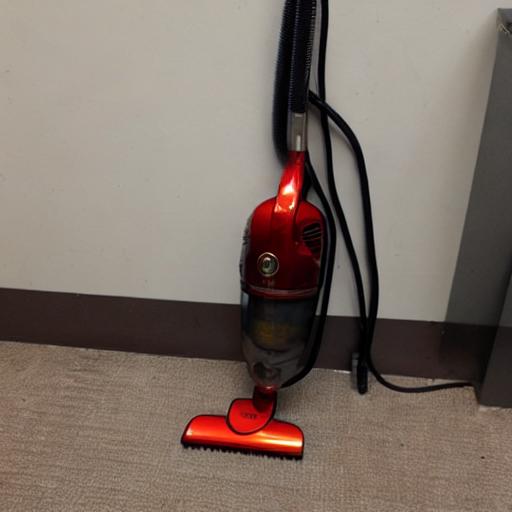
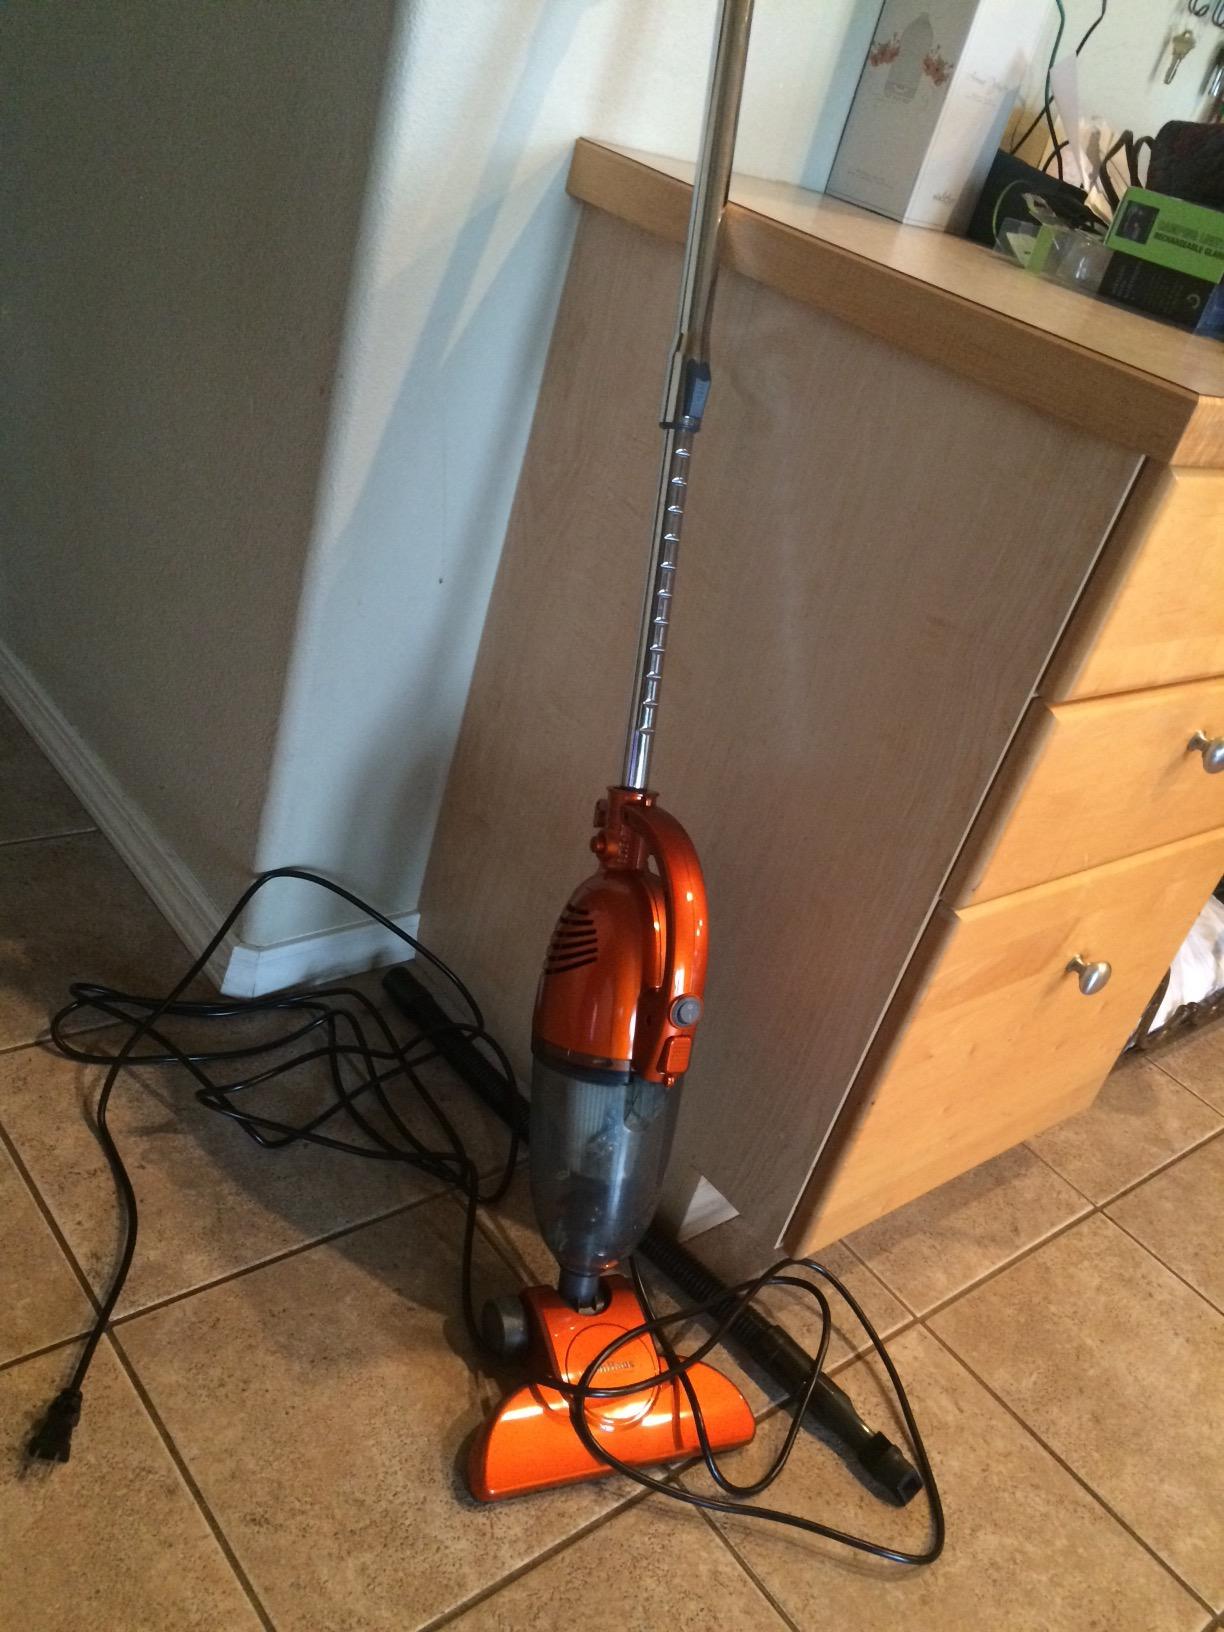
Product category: items_vacuum
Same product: no